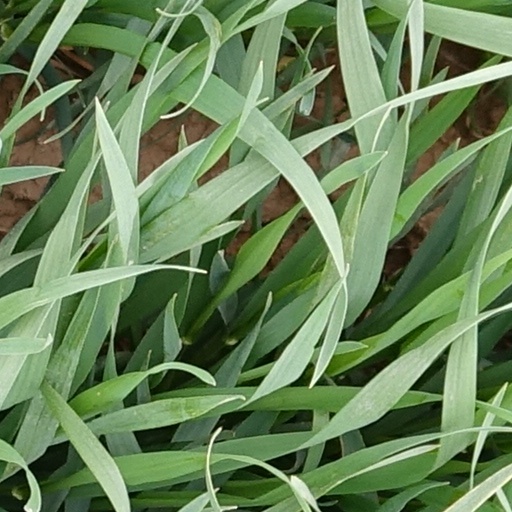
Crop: wheat